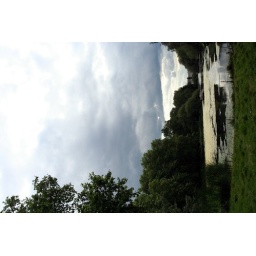
sky over the lake